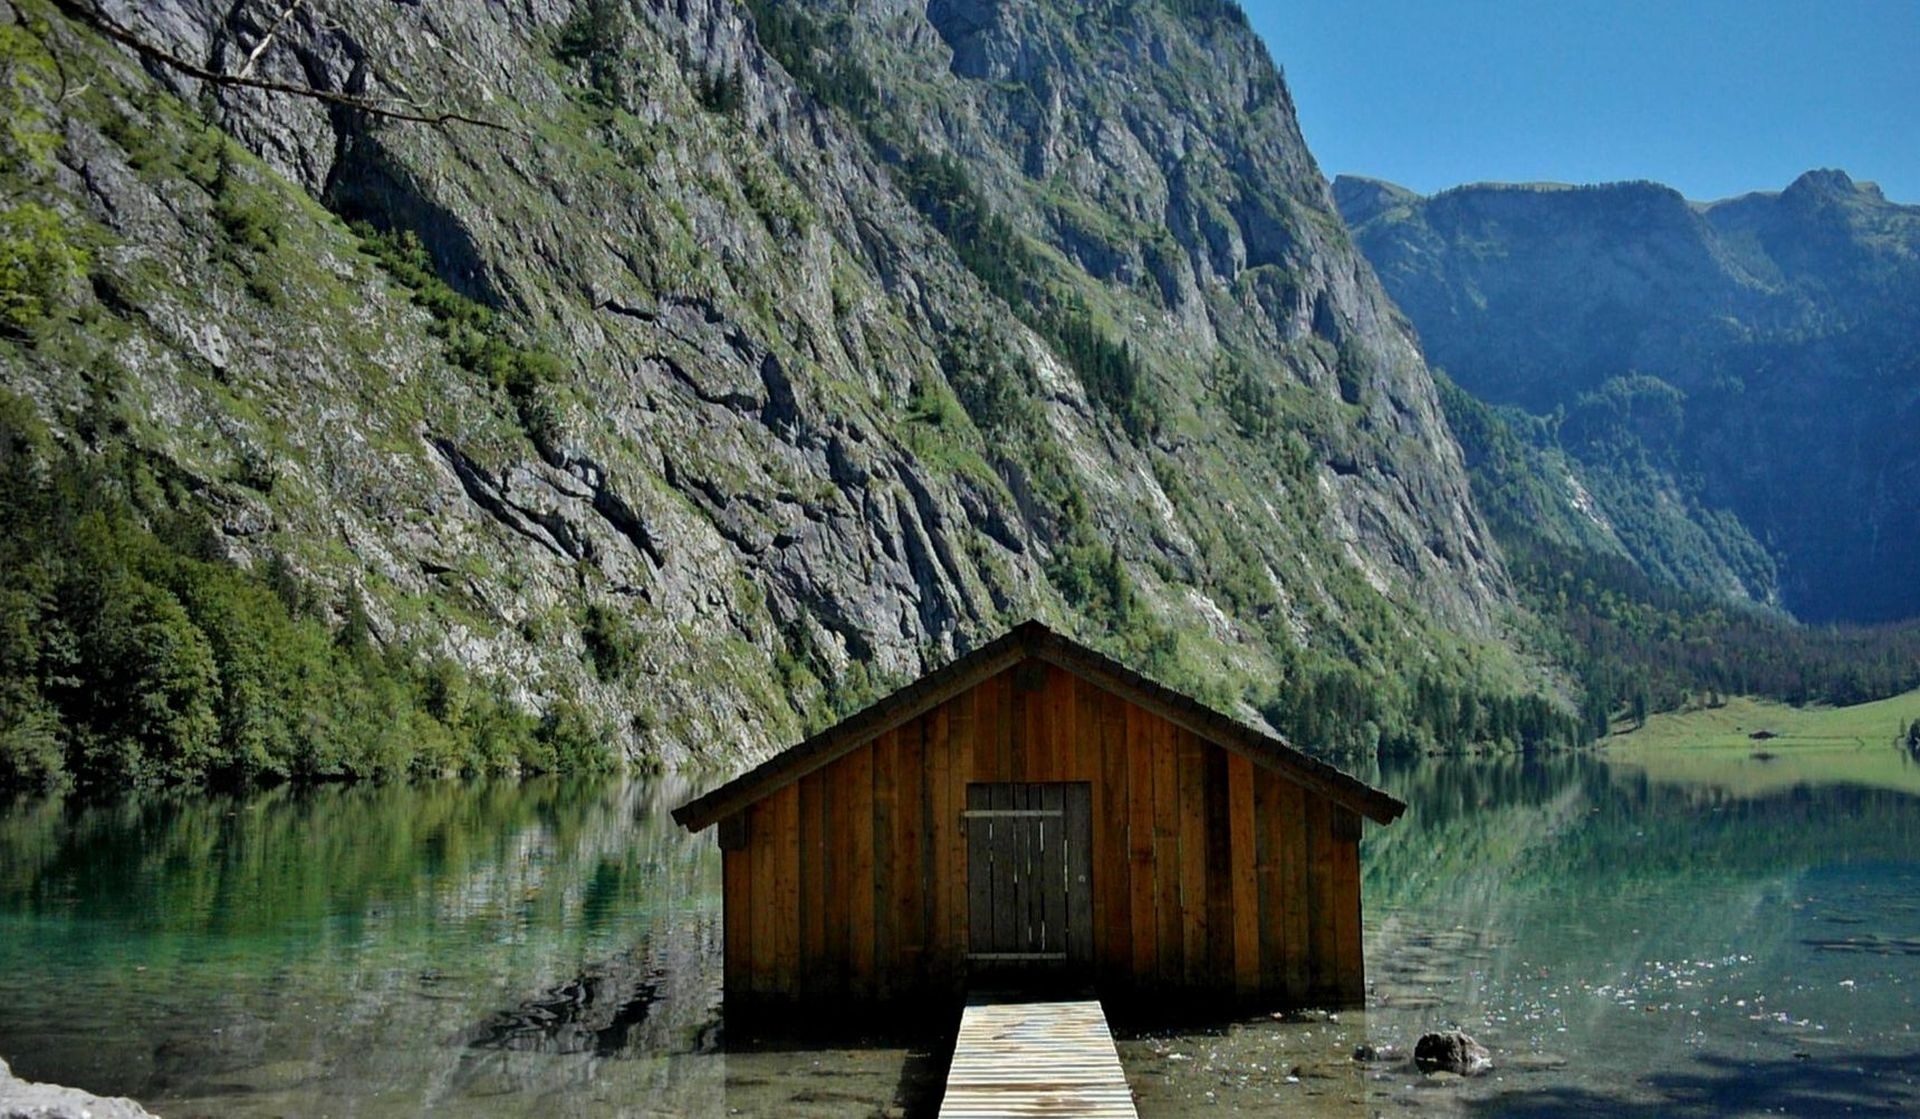
wilderness, mountain, lake, view, river, valley, mountain range, fjord, tourism, massif, alps, berchtesgaden, solid, berchtesgaden national park, berchtesgaden alps, landform, mountain pass, geographical feature, mountainous landforms, glacial landform, upper lake, konigssee